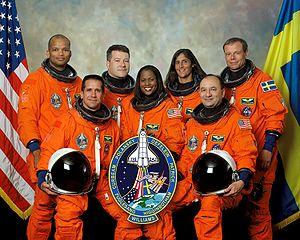
STS-116 désigne une mission de la navette spatiale américaine Discovery destinée à poursuivre l'assemblage de l'ISS. Elle s'est déroulée entre le 10 et le 22 décembre 2006.